Describe the emotion expressed in this image:  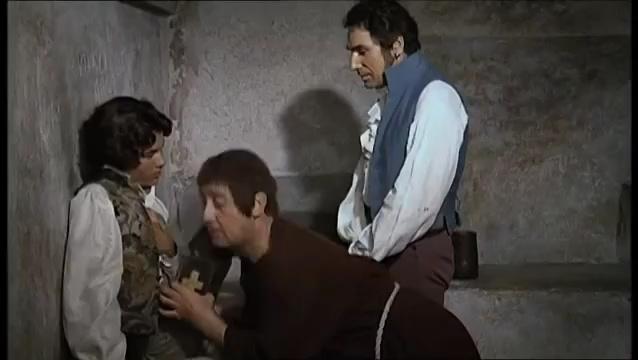
This person displays Fear, valence and arousal with high intensity.